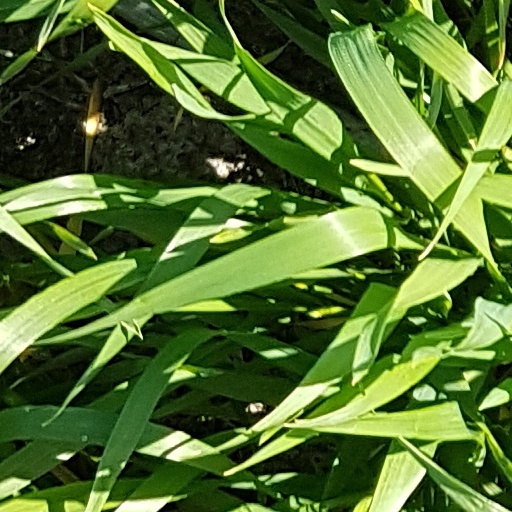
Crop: wheat